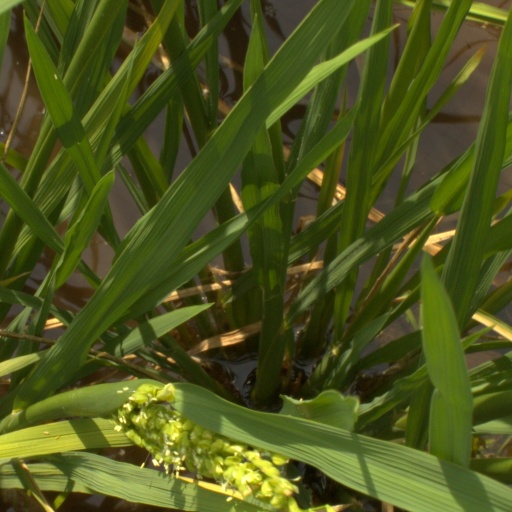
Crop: rice